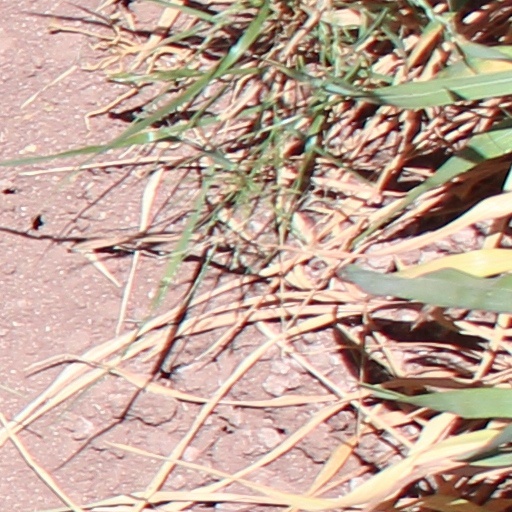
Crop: wheat